England in the Late Middle Ages

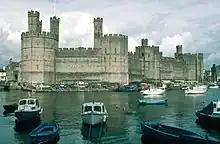
Caernarfon Castle, the "capital" of English rule in North Wales for two centuries after the conquest.

From the beginning of his reign Edward I sought to organise his inherited territories. As a devotee of the cult of King Arthur he also attempted to enforce claims to primacy within the British Isles. Wales consisted of a number of princedoms, often in conflict with each other. Llywelyn ap Gruffudd held north Wales in fee to the English king under the Treaty of Woodstock, but had taken advantage of the English civil wars to consolidate his position as Prince of Wales and maintained that his principality was 'entirely separate from the rights' of England. Edward considered Llywelyn 'a rebel and disturber of the peace'. Edward's determination, military experience and skillful use of ships ended Welsh independence by driving Llywelyn into the mountains. Llywelyn later died in battle. The Statute of Rhuddlan extended the shire system, bringing Wales into the English legal framework. When Edward's son was born he was proclaimed as the first English Prince of Wales. Edward's Welsh campaign produced one of the largest armies ever assembled by an English king in a formidable combination of heavy Anglo-Norman cavalry and Welsh archers that laid the foundations of later military victories in France. Edward spent around £173,000 on his two Welsh campaigns, largely on a network of castles to secure his control.